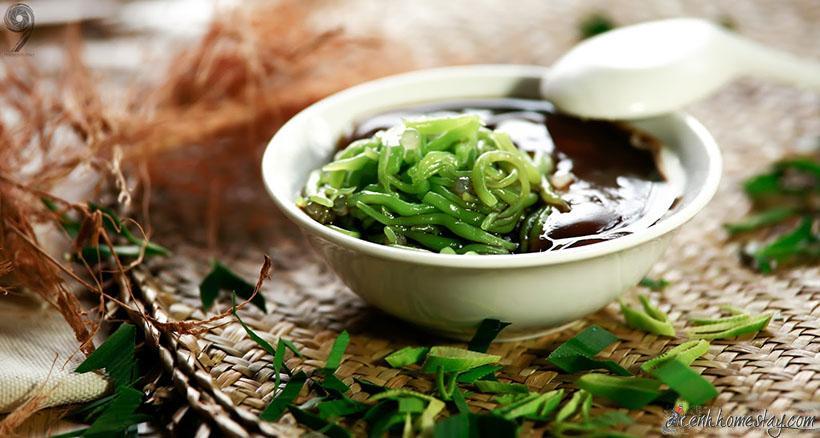
có một món mì xuất hiện trong cái bát màu trắng